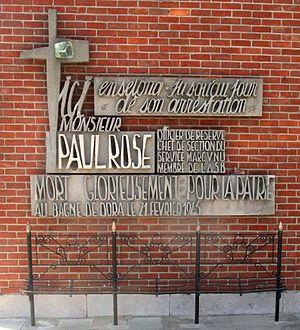
Stèle à la mémoire de Paul Rose, rue de l'Eglise à 7783 Le Bizet
Paul Alphonse Désiré Rose, né le 13 décembre 1917 à Caen et mort le 21 février 1945 au camp de concentration de Dora, est un instituteur et résistant belge.